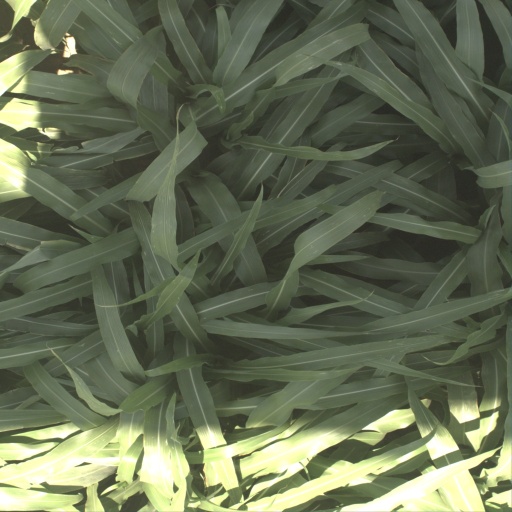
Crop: sorghum